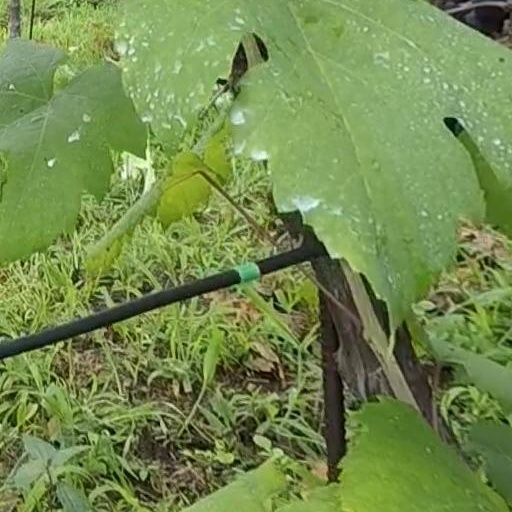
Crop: grape